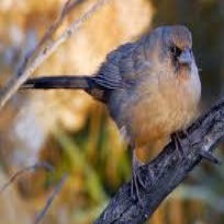
Species: ALBERTS TOWHEE
Scientific name: PIPILO ABERTI